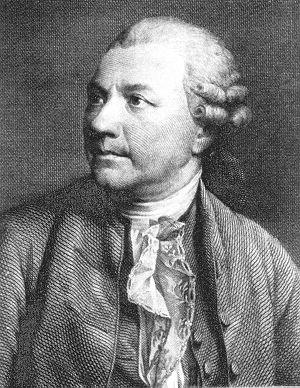
Friedrich Gottlieb Klopstock
Friedrich Gottlieb Klopstock var tysk digter, søn af Gottlieb Heinrich Klopstock og Anna Maria født Schmidt.